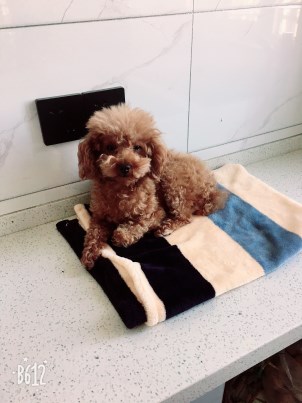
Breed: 7449-n000128-teddy